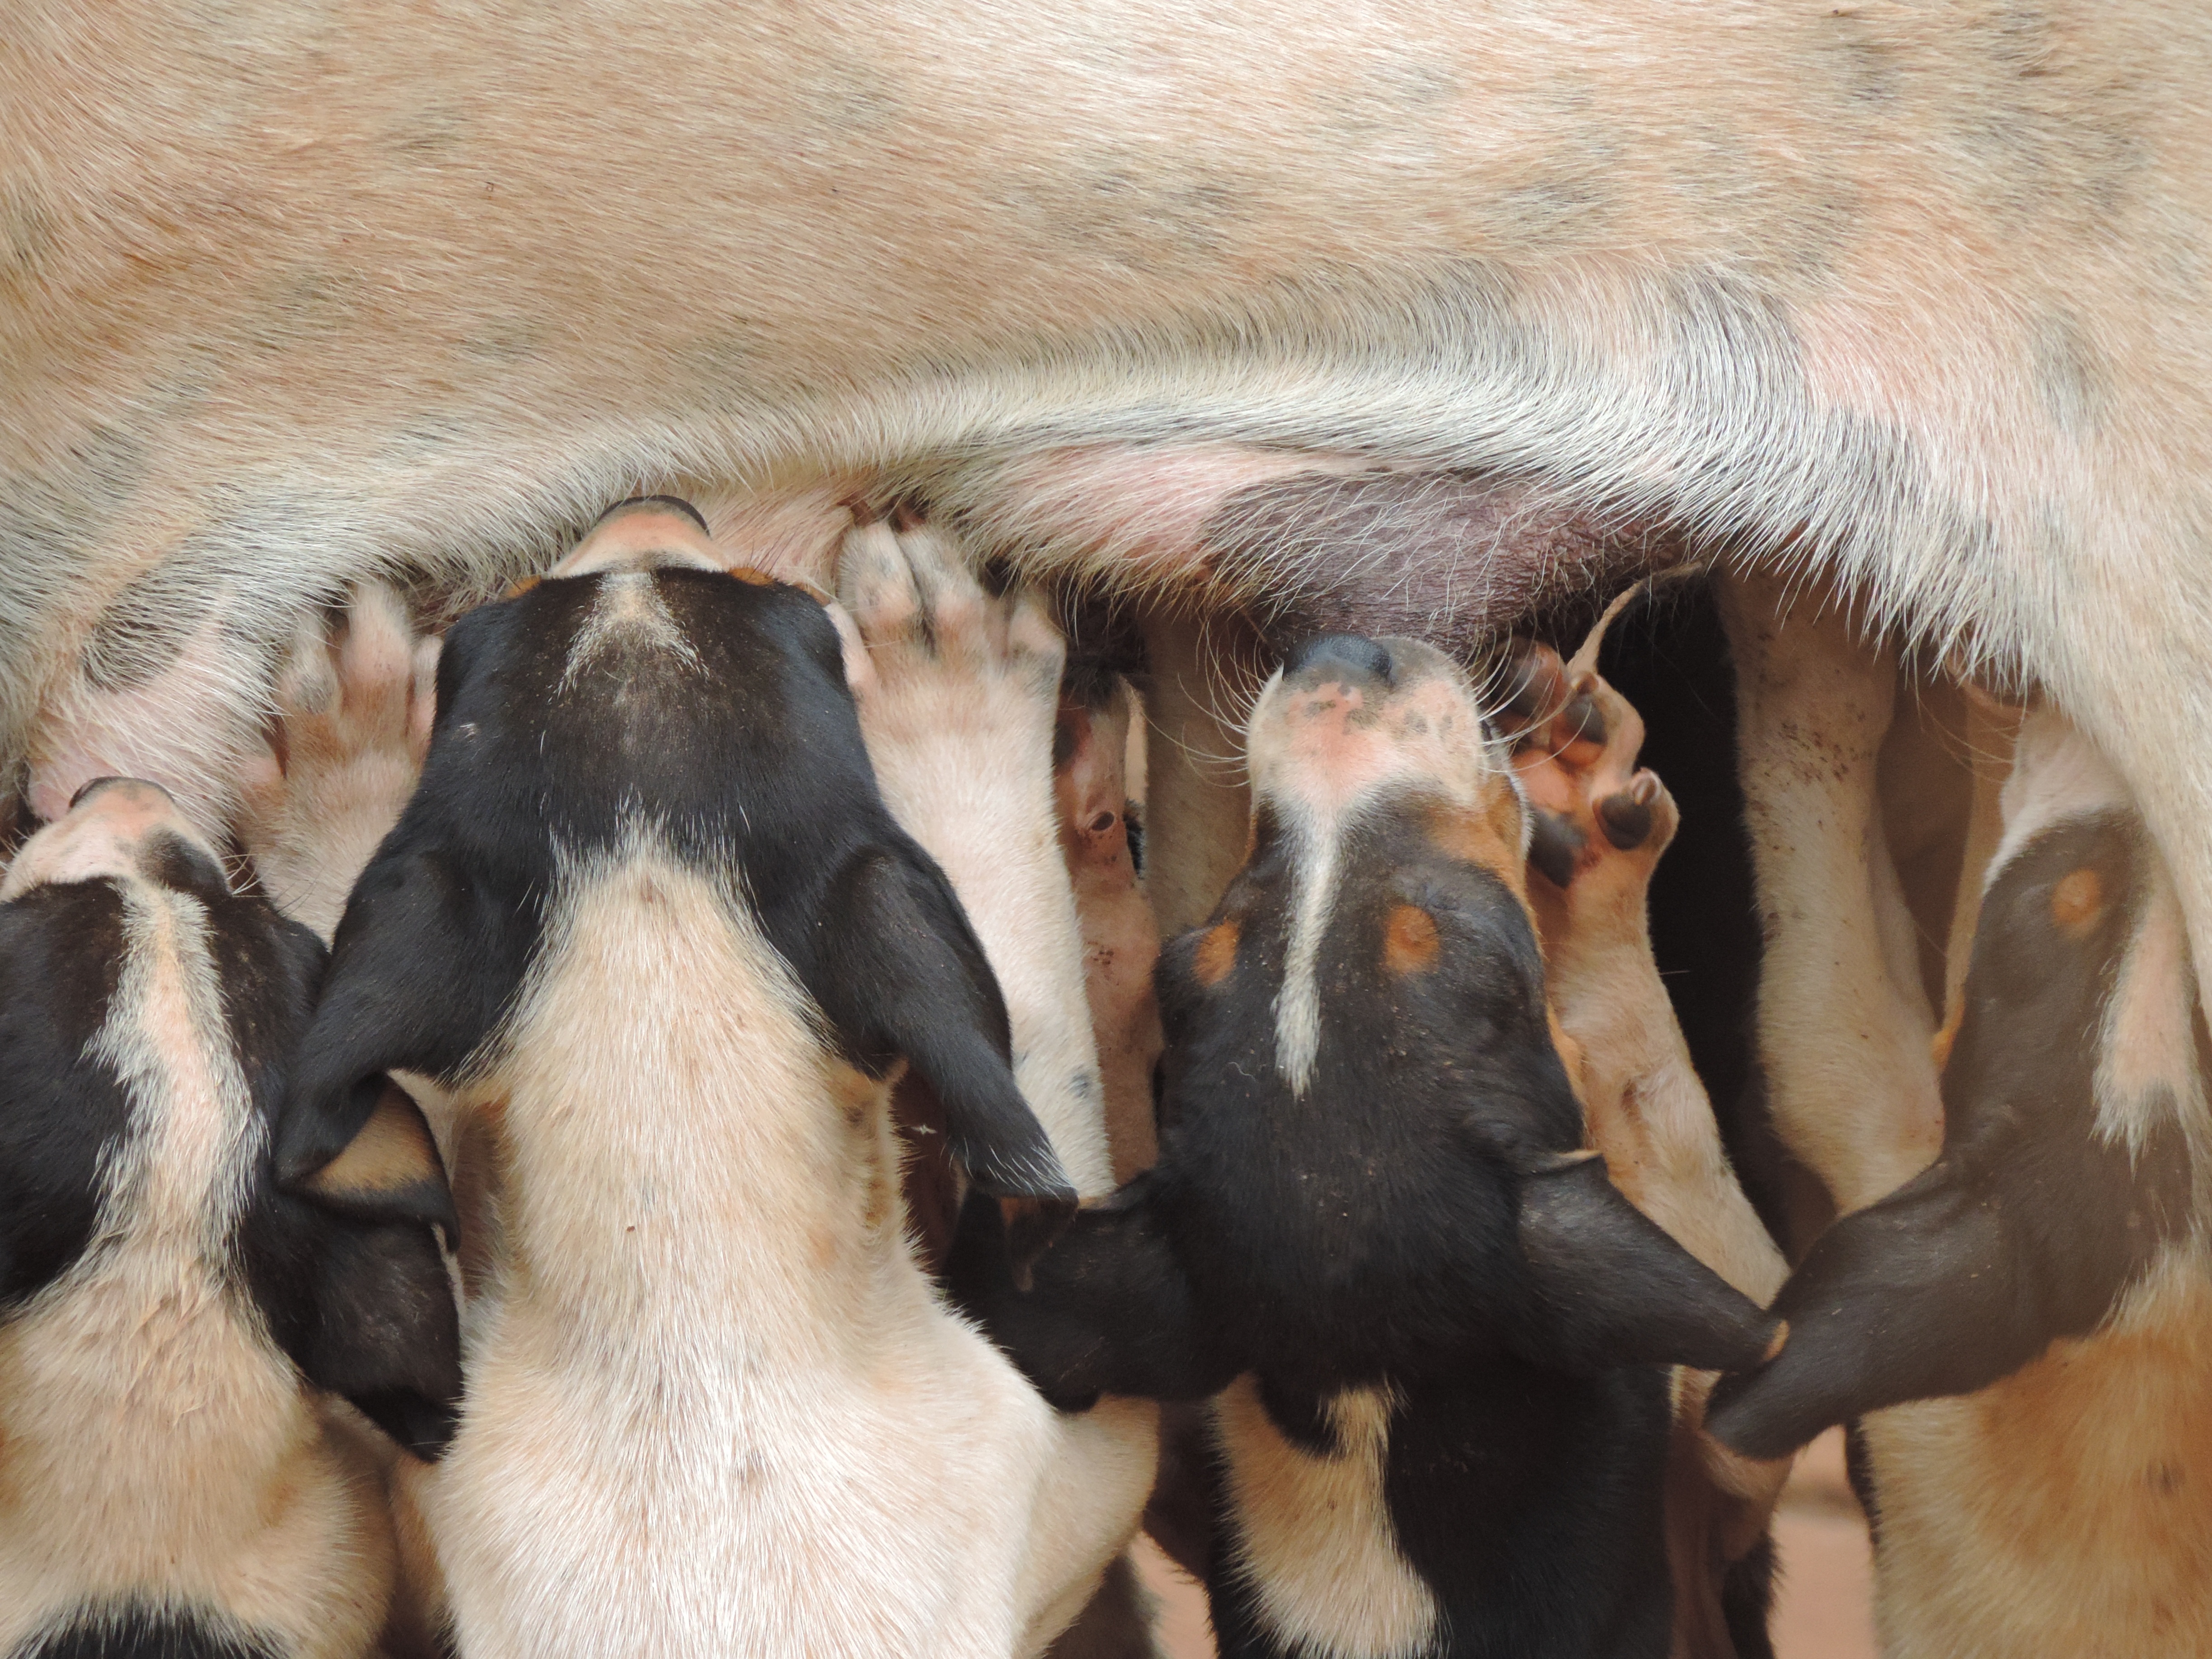
balcony, goat, mammal, goats, nose, vertebrate, hunter, puppies, bitch, nursing, cattle like mammal, cow goat family